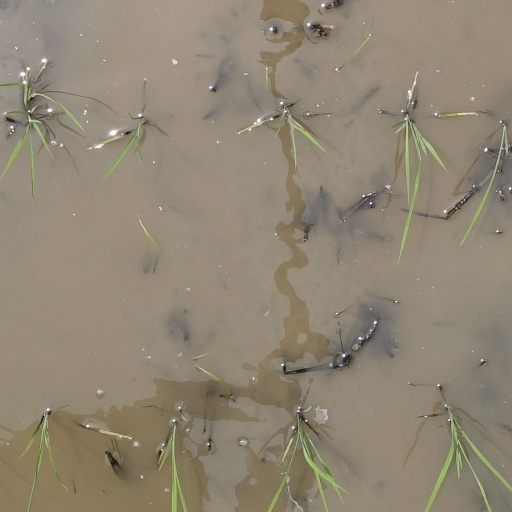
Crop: rice